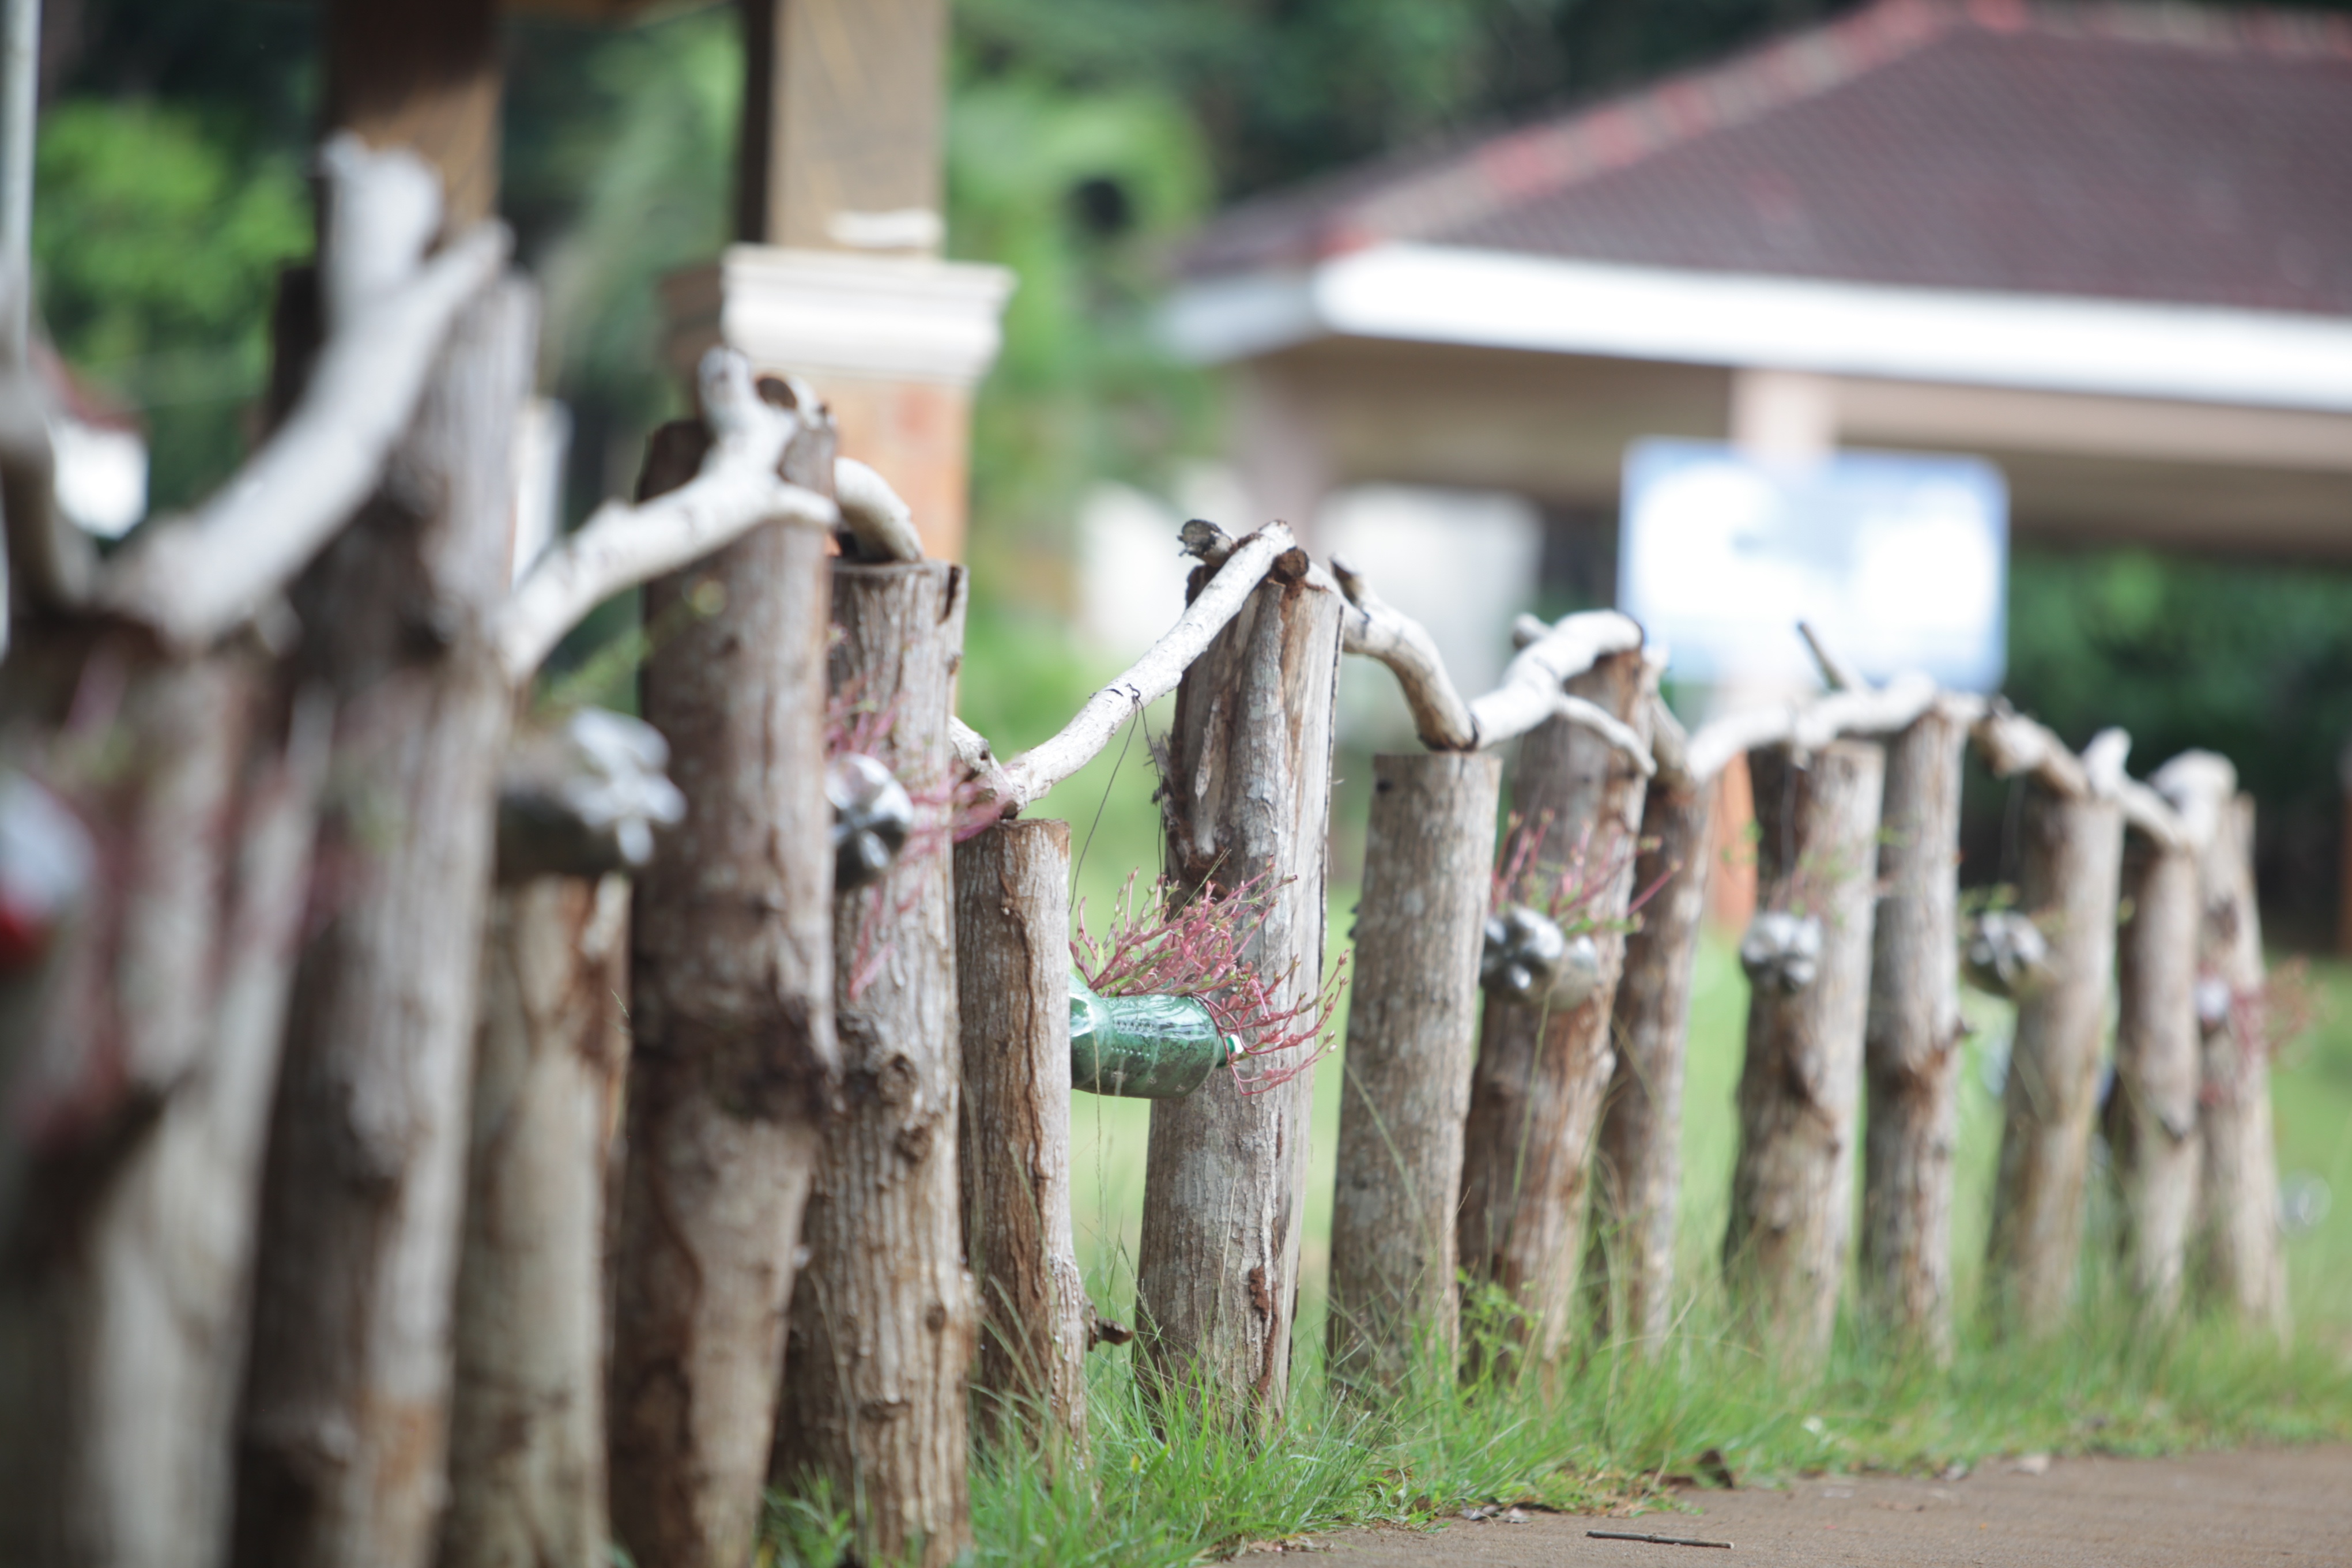
tree, wood, agriculture